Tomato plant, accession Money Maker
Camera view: bottom (45 deg); turntable rotation: 90 degrees
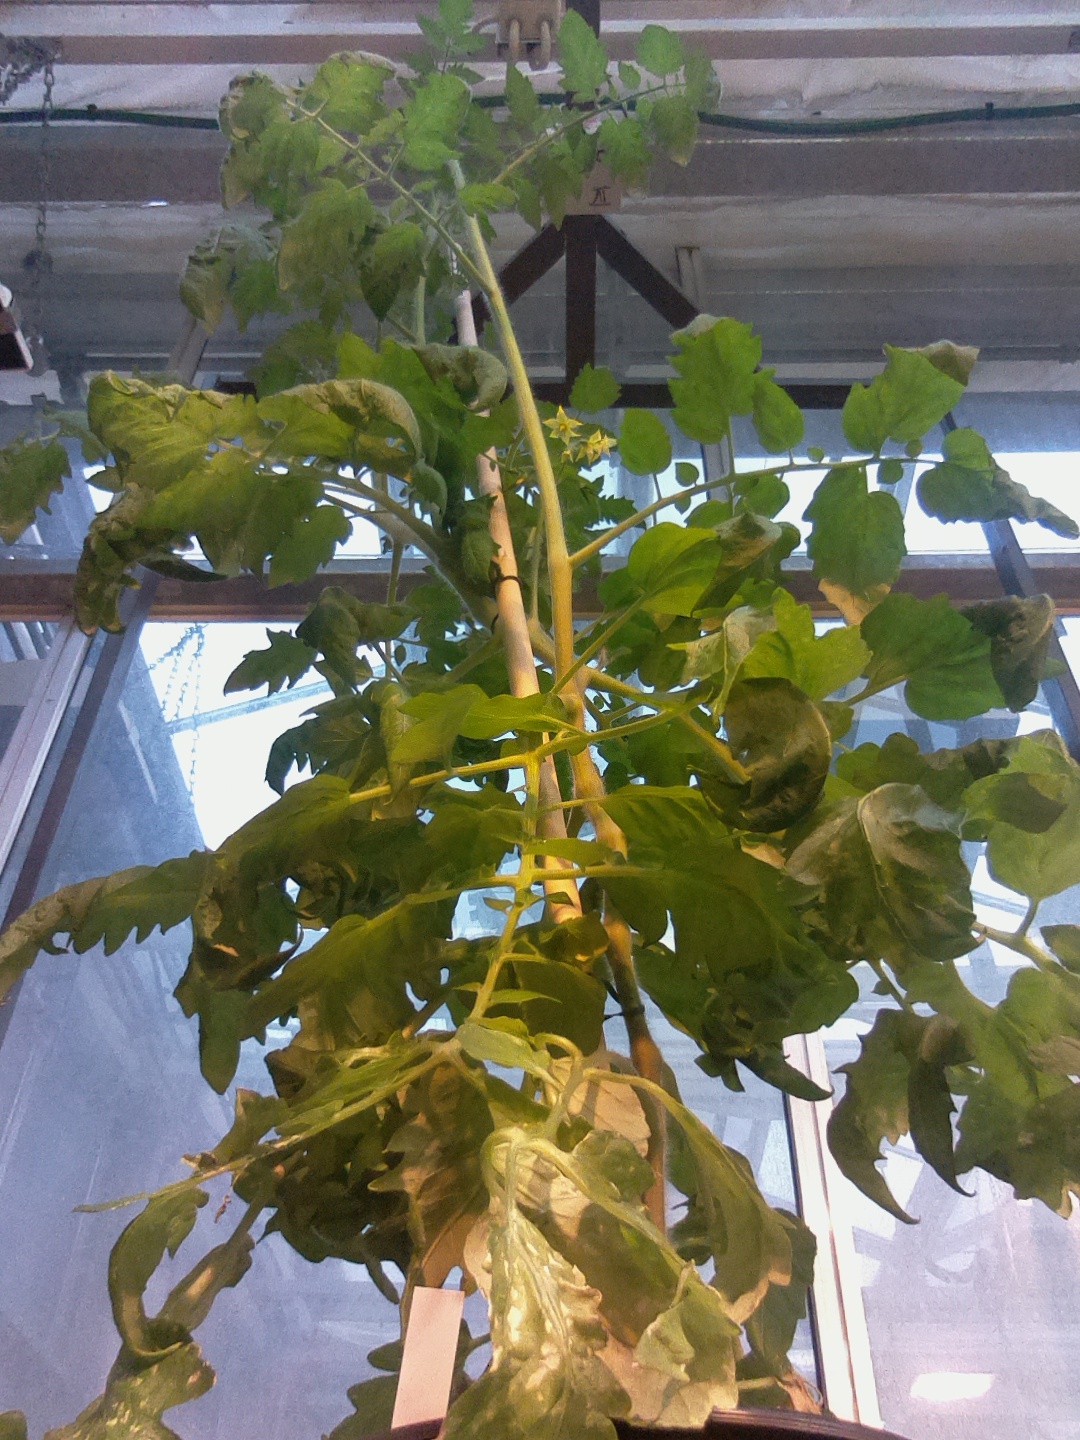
BBCH growth stage 67: Full flowering, 70%-80% of flowers open, more petals falling